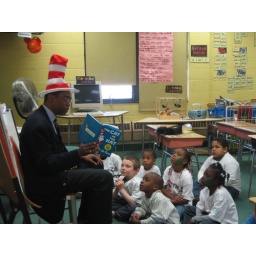
the cat in the hat story